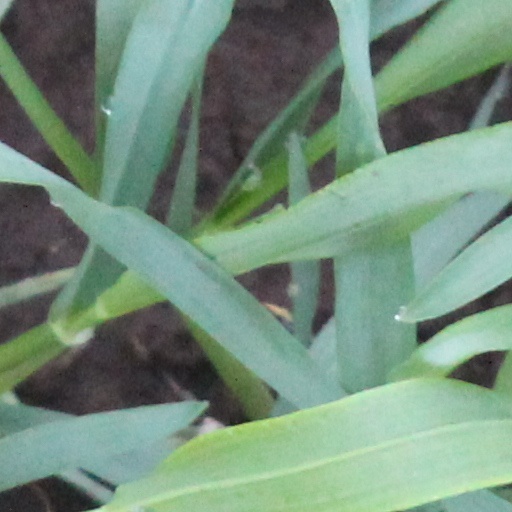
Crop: wheat